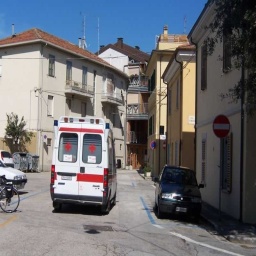
Label: ambulance